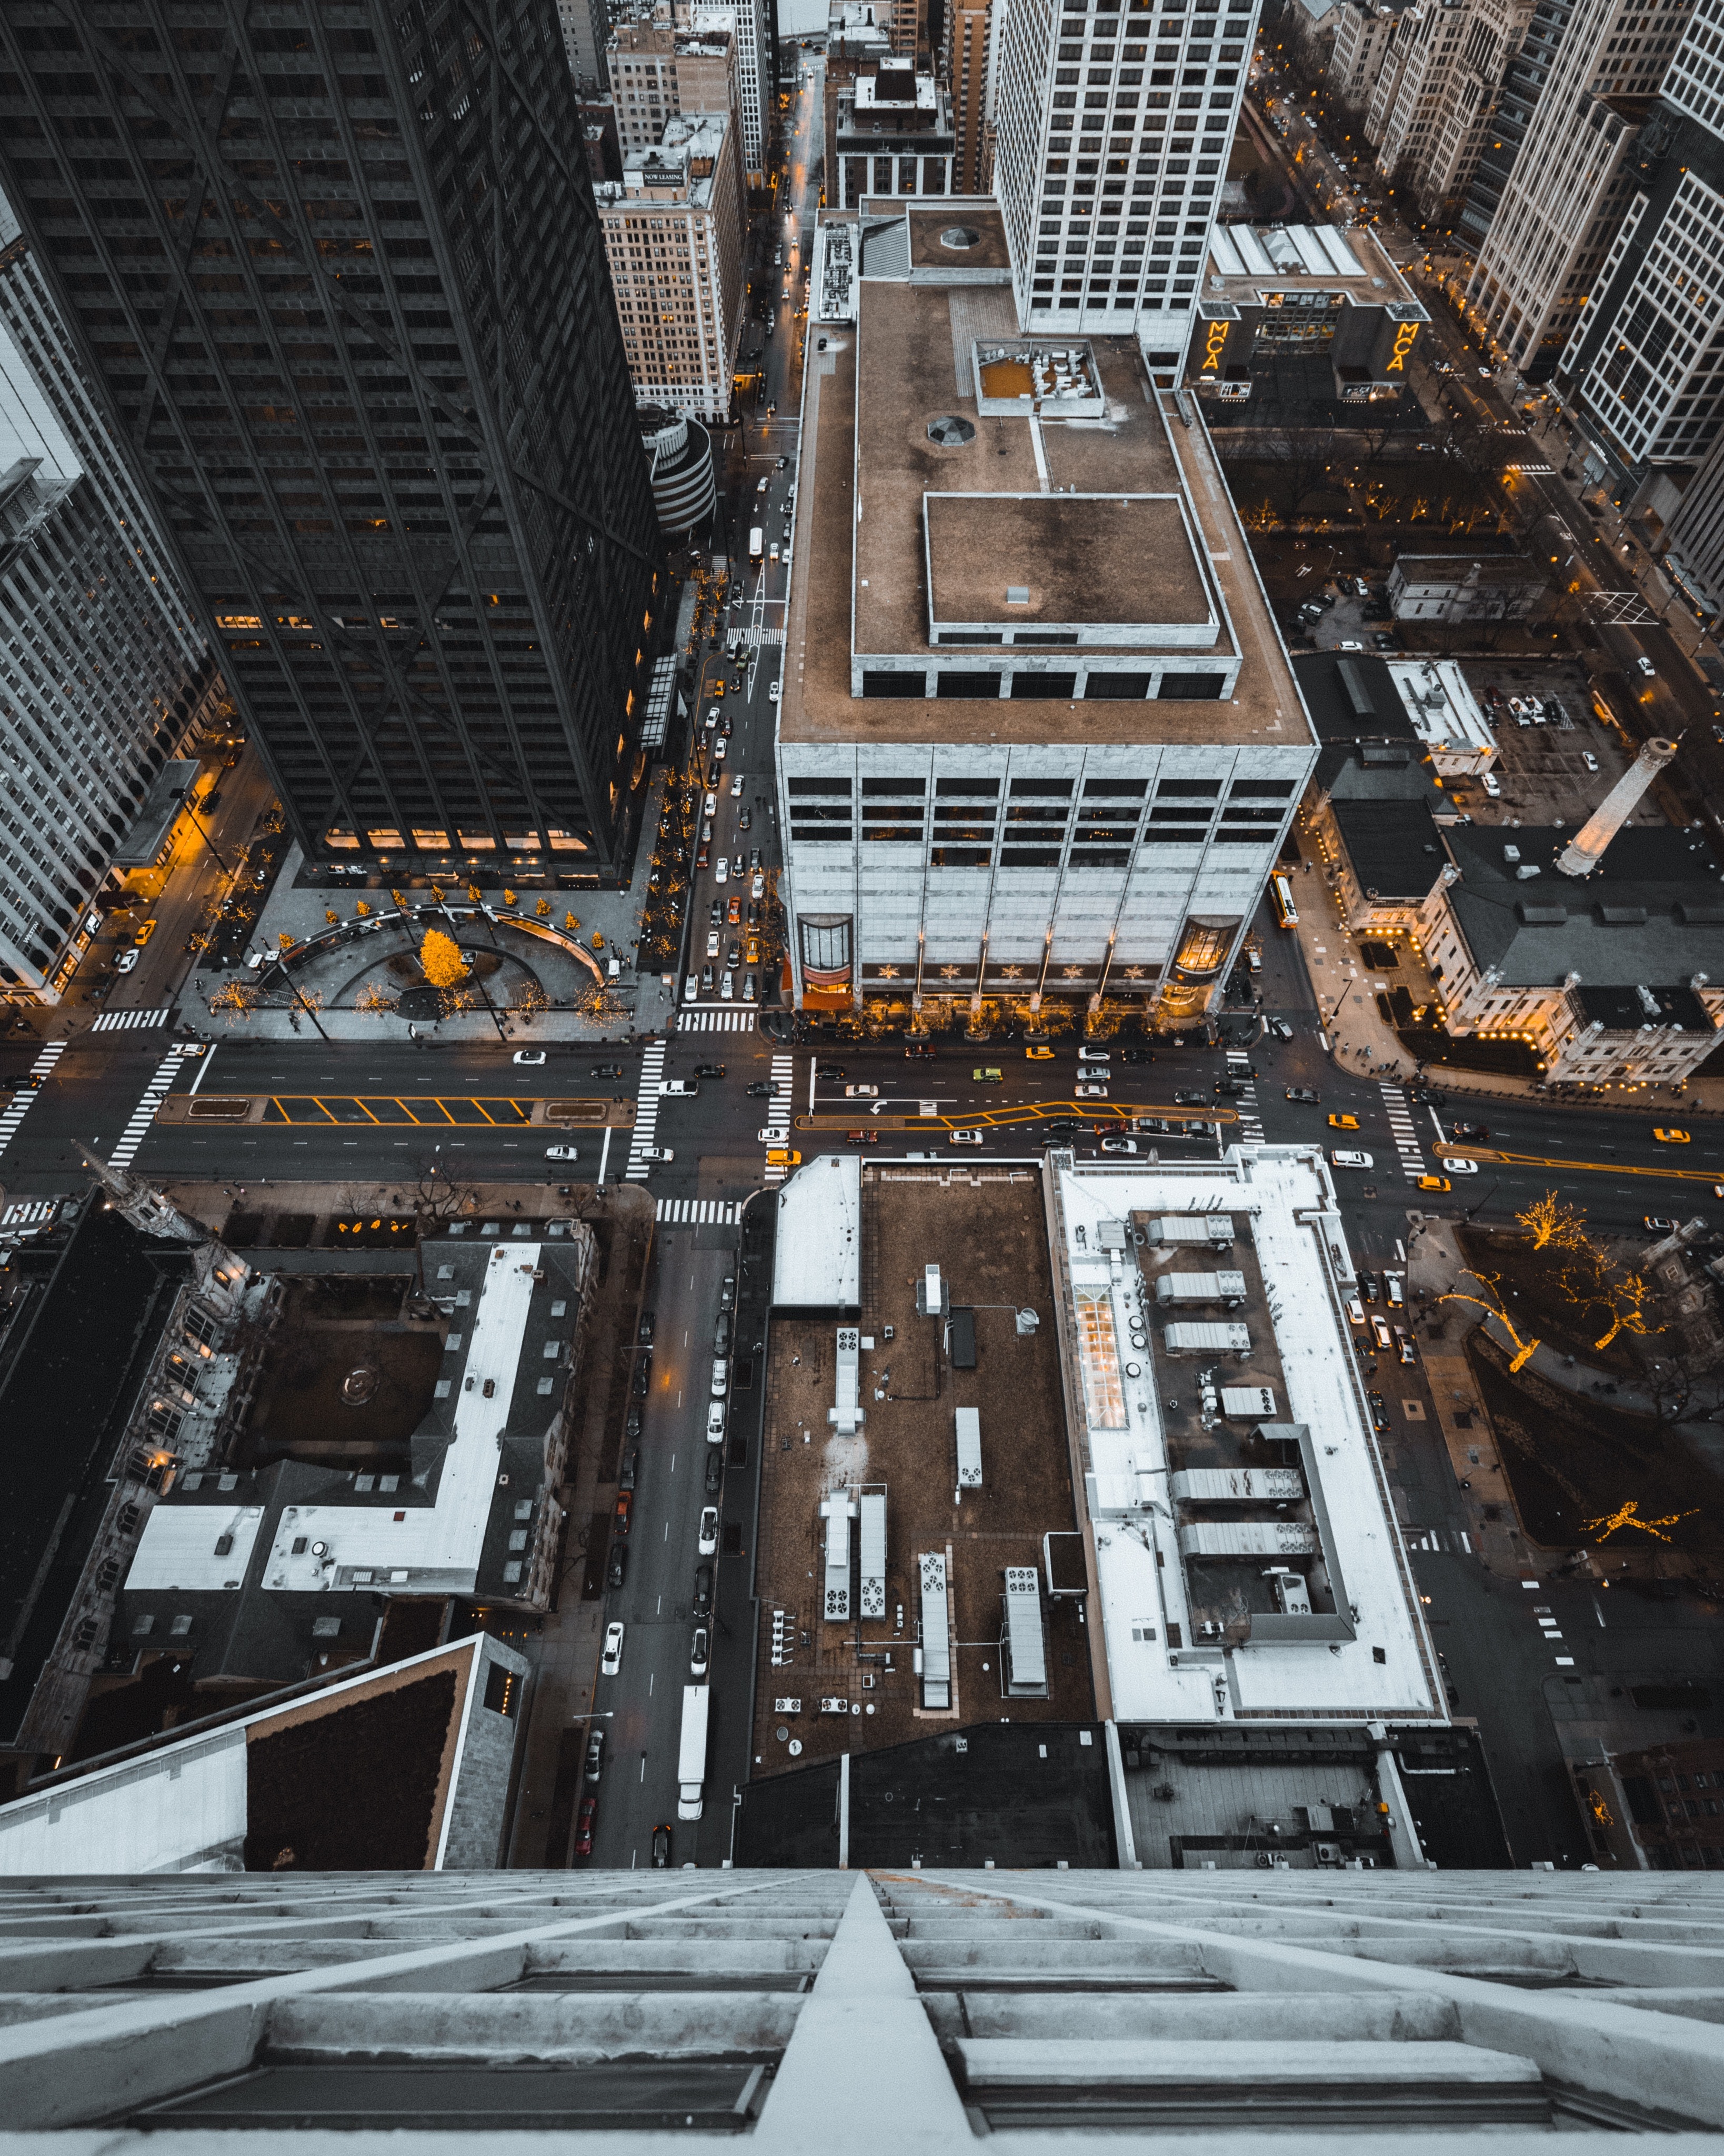
metropolitan area, urban area, metropolis, city, architecture, skyscraper, daytime, building, human settlement, downtown, cityscape, tower block, mixed use, infrastructure, iron, line, street, tower, condominium, symmetry, commercial building, urban design, road, skyline, steel, metal